Mary, Saône-et-Loire

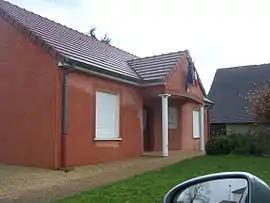
The town hall in Mary

Mary is a commune in the Saône-et-Loire department in the region of Bourgogne-Franche-Comté in eastern France.